Rudgy Pajany

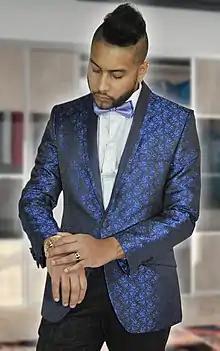

Rudgy Pajany (born Jérôme Pajany, on July 6, 1990 in Dakar) is a French singer specialised in covers of 1960's, 1970's and 1980's songs. He is more particularly known for his titles "Mistral Gagnant" (out in 2013) and "En Silence" (out in 2015)